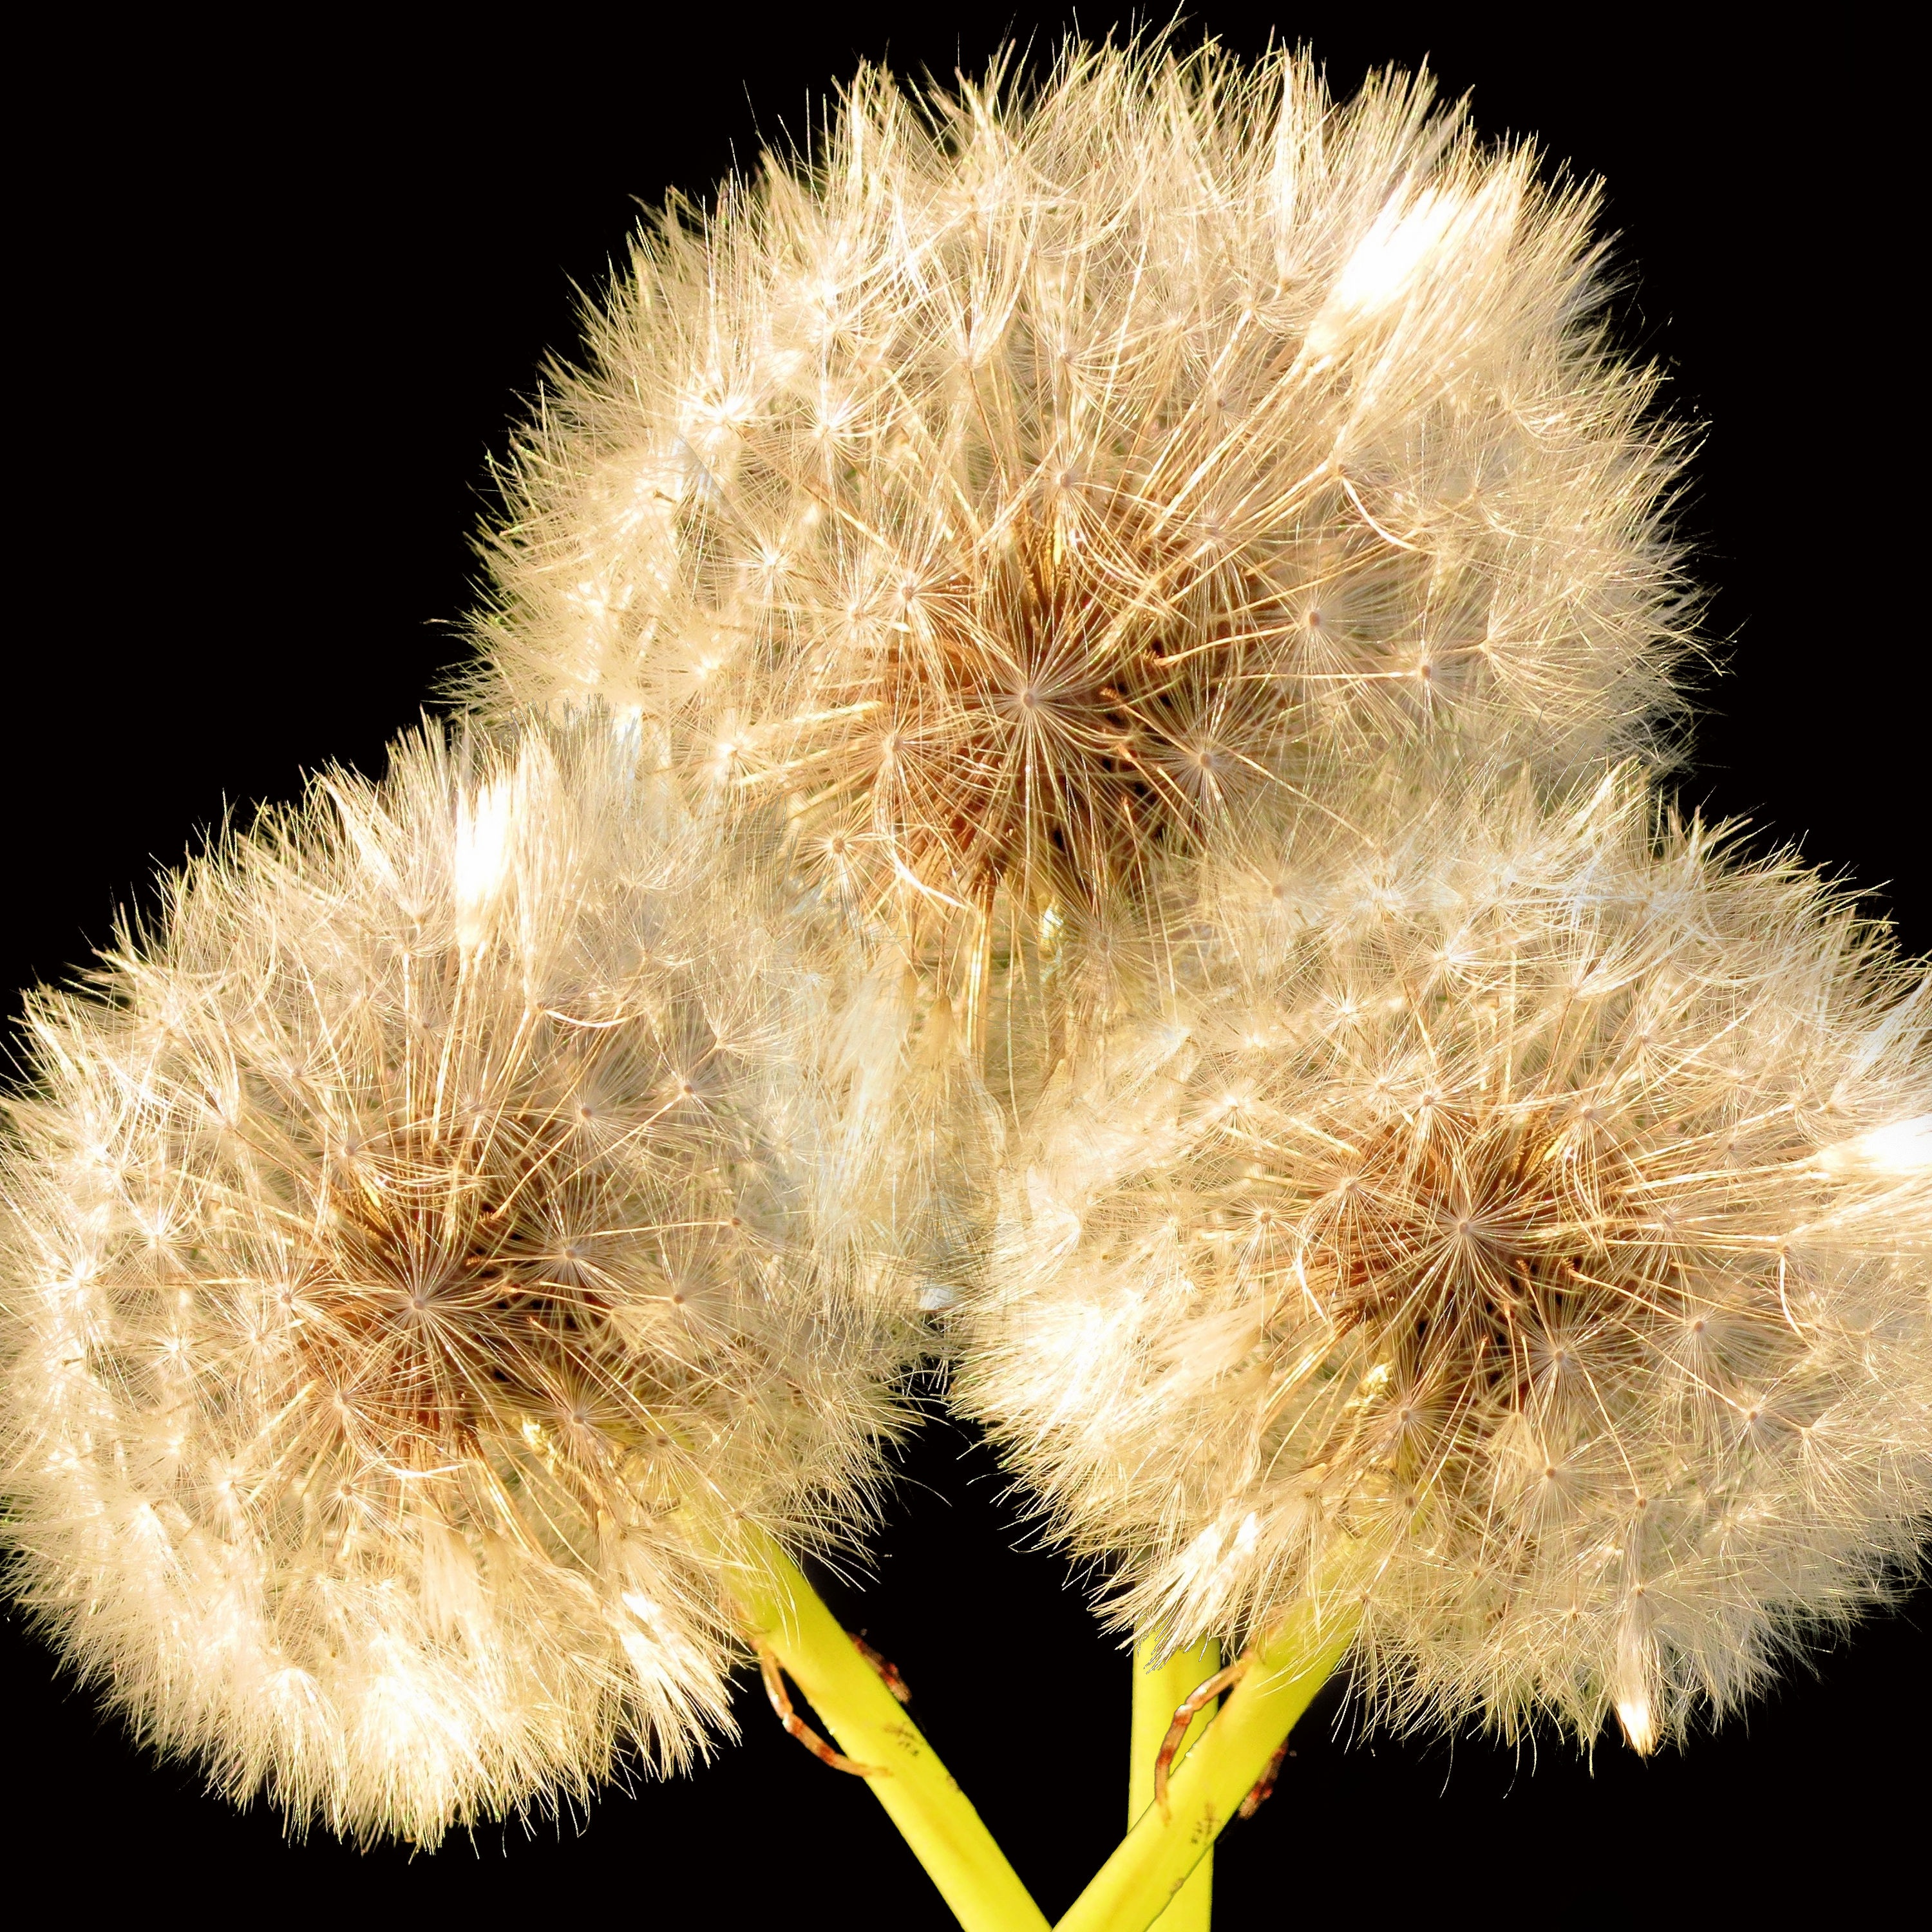
nature, plant, photography, dandelion, flower, pollen, flora, close up, macro photography, flowering plant, daisy family, plant stem, land plant